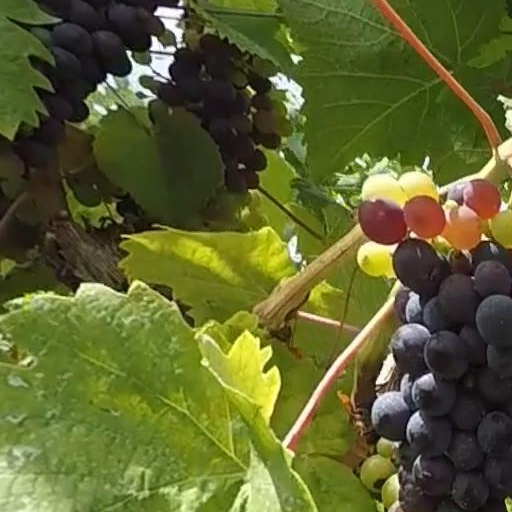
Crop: grape